Federação Brasileira pelo Progresso Feminino

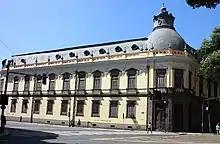
Colégio Pedro II.

Between 19 and 23 December 1922, the 1st Conference for Women's Progress took place in downtown Rio de Janeiro. The event was praised by the press and counted on the collaboration of the federal and state governments. It was attended by 25 delegates from the national federation, 24 delegates from the Federal District branch, 20 from the São Paulo branch, two from the Minas Gerais branch, and political men such as Lopes Gonçalves, Justo Chermont, Lauro Müller, Evaristo de Moraes and Estácio Coimbra.